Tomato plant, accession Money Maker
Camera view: tilt-top (135 deg); turntable rotation: 30 degrees
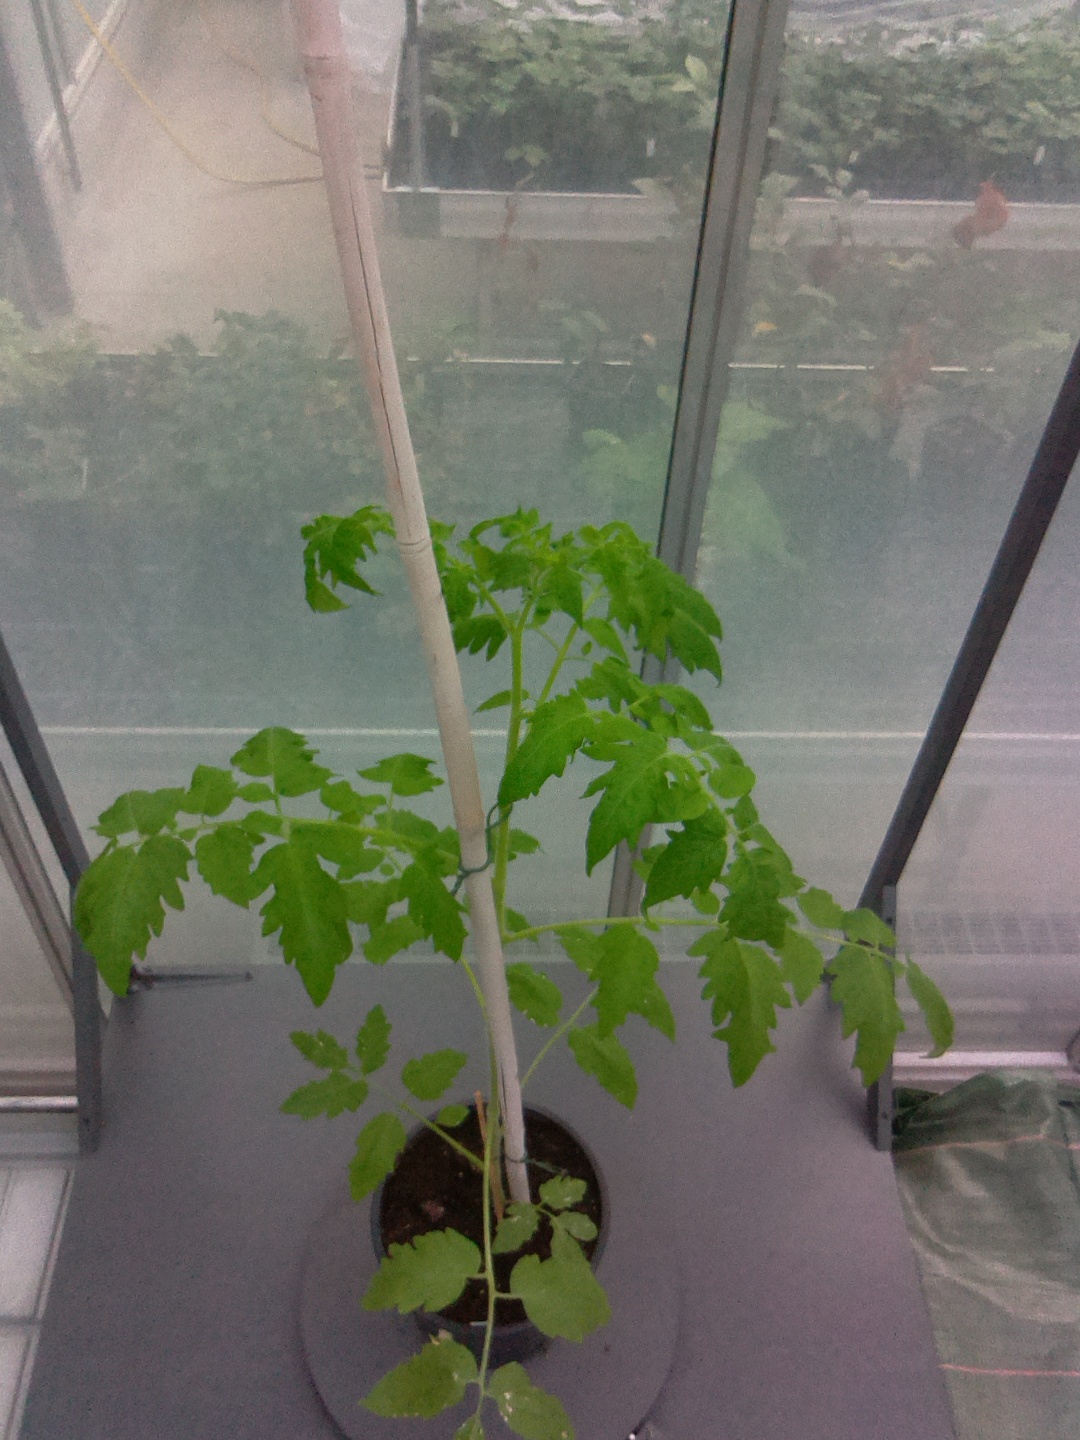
BBCH growth stage 15: 10 of true leaves visible